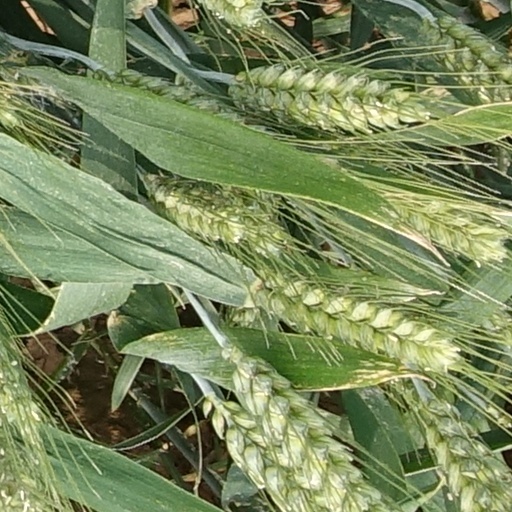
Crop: wheat